St Mary's Church, Plaistow, Newham

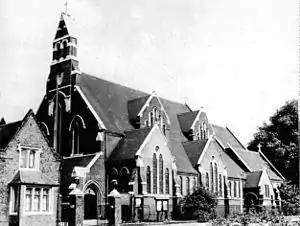
The Victorian building of St Mary's Church, Plaistow

St Mary's Church is a Church of England church in Plaistow in the (East-) London Borough of Newham. With the three churches of St Matthias’, St Martin's, and St Philip and St James’, it formed part of the Parish of the Divine Compassion. Its Victorian building, designed by Sir Arthur William Blomfield in 1890-1894, was demolished in 1976. They now worship in a smaller church built in 1981.